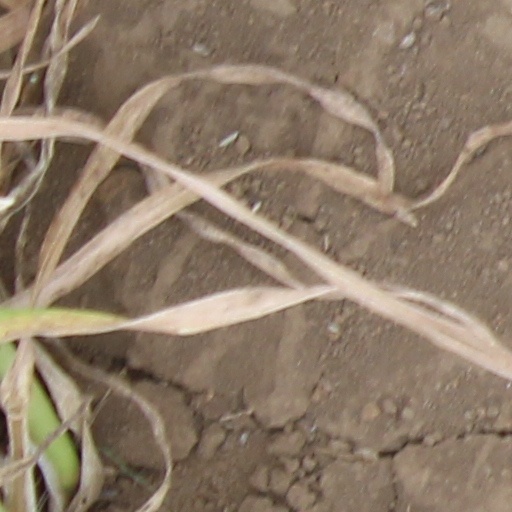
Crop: wheat